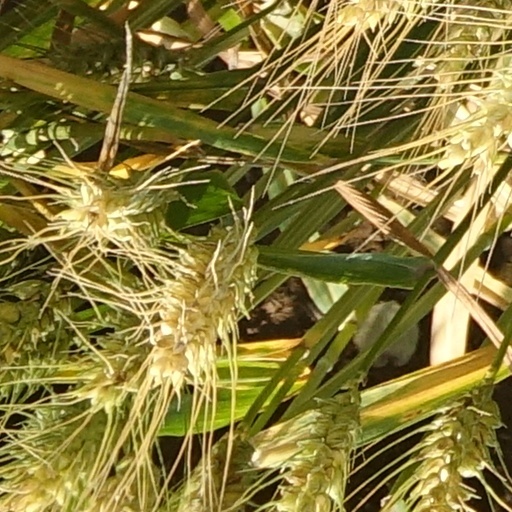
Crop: wheat